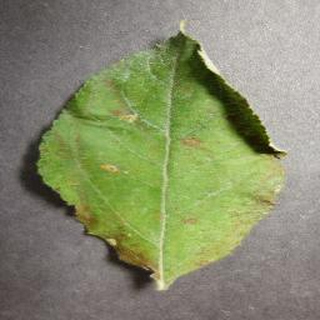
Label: apple_cedar_apple_rust